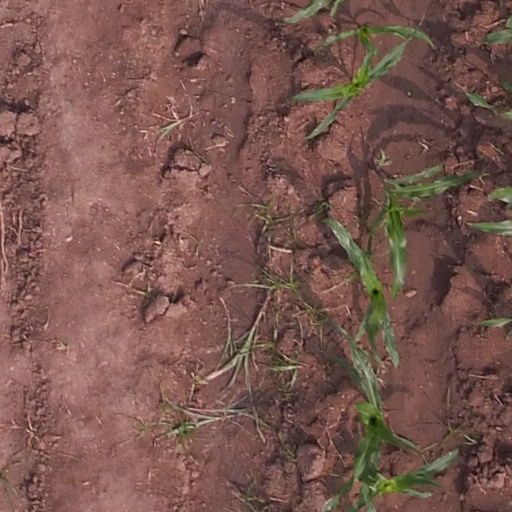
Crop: maize; corn